Truck Stop (band)

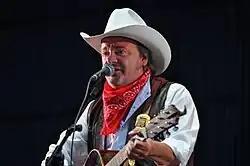
Andreas Cisek of Truck Stop at the International Truck Grand Prix Country Festival 2013, Nürburgring, Germany

Originally singing in English, the band converted to German in 1977 with its album "Zuhause (Home)", which sold 150,000 copies. From this album, the single "Die Frau mit dem Gurt" reached number 27 on the German hit parade. Another song on the album, "Ich möchte so gern Dave Dudley hör’n" ("I Would Like So Much to Hear Dave Dudley"), reached number nine on the German single hit parade in April 1978. The band earned number one placement with the singles "Der wilde, wilde Westen" and "Old Texas Town" in 1980 and 1981.